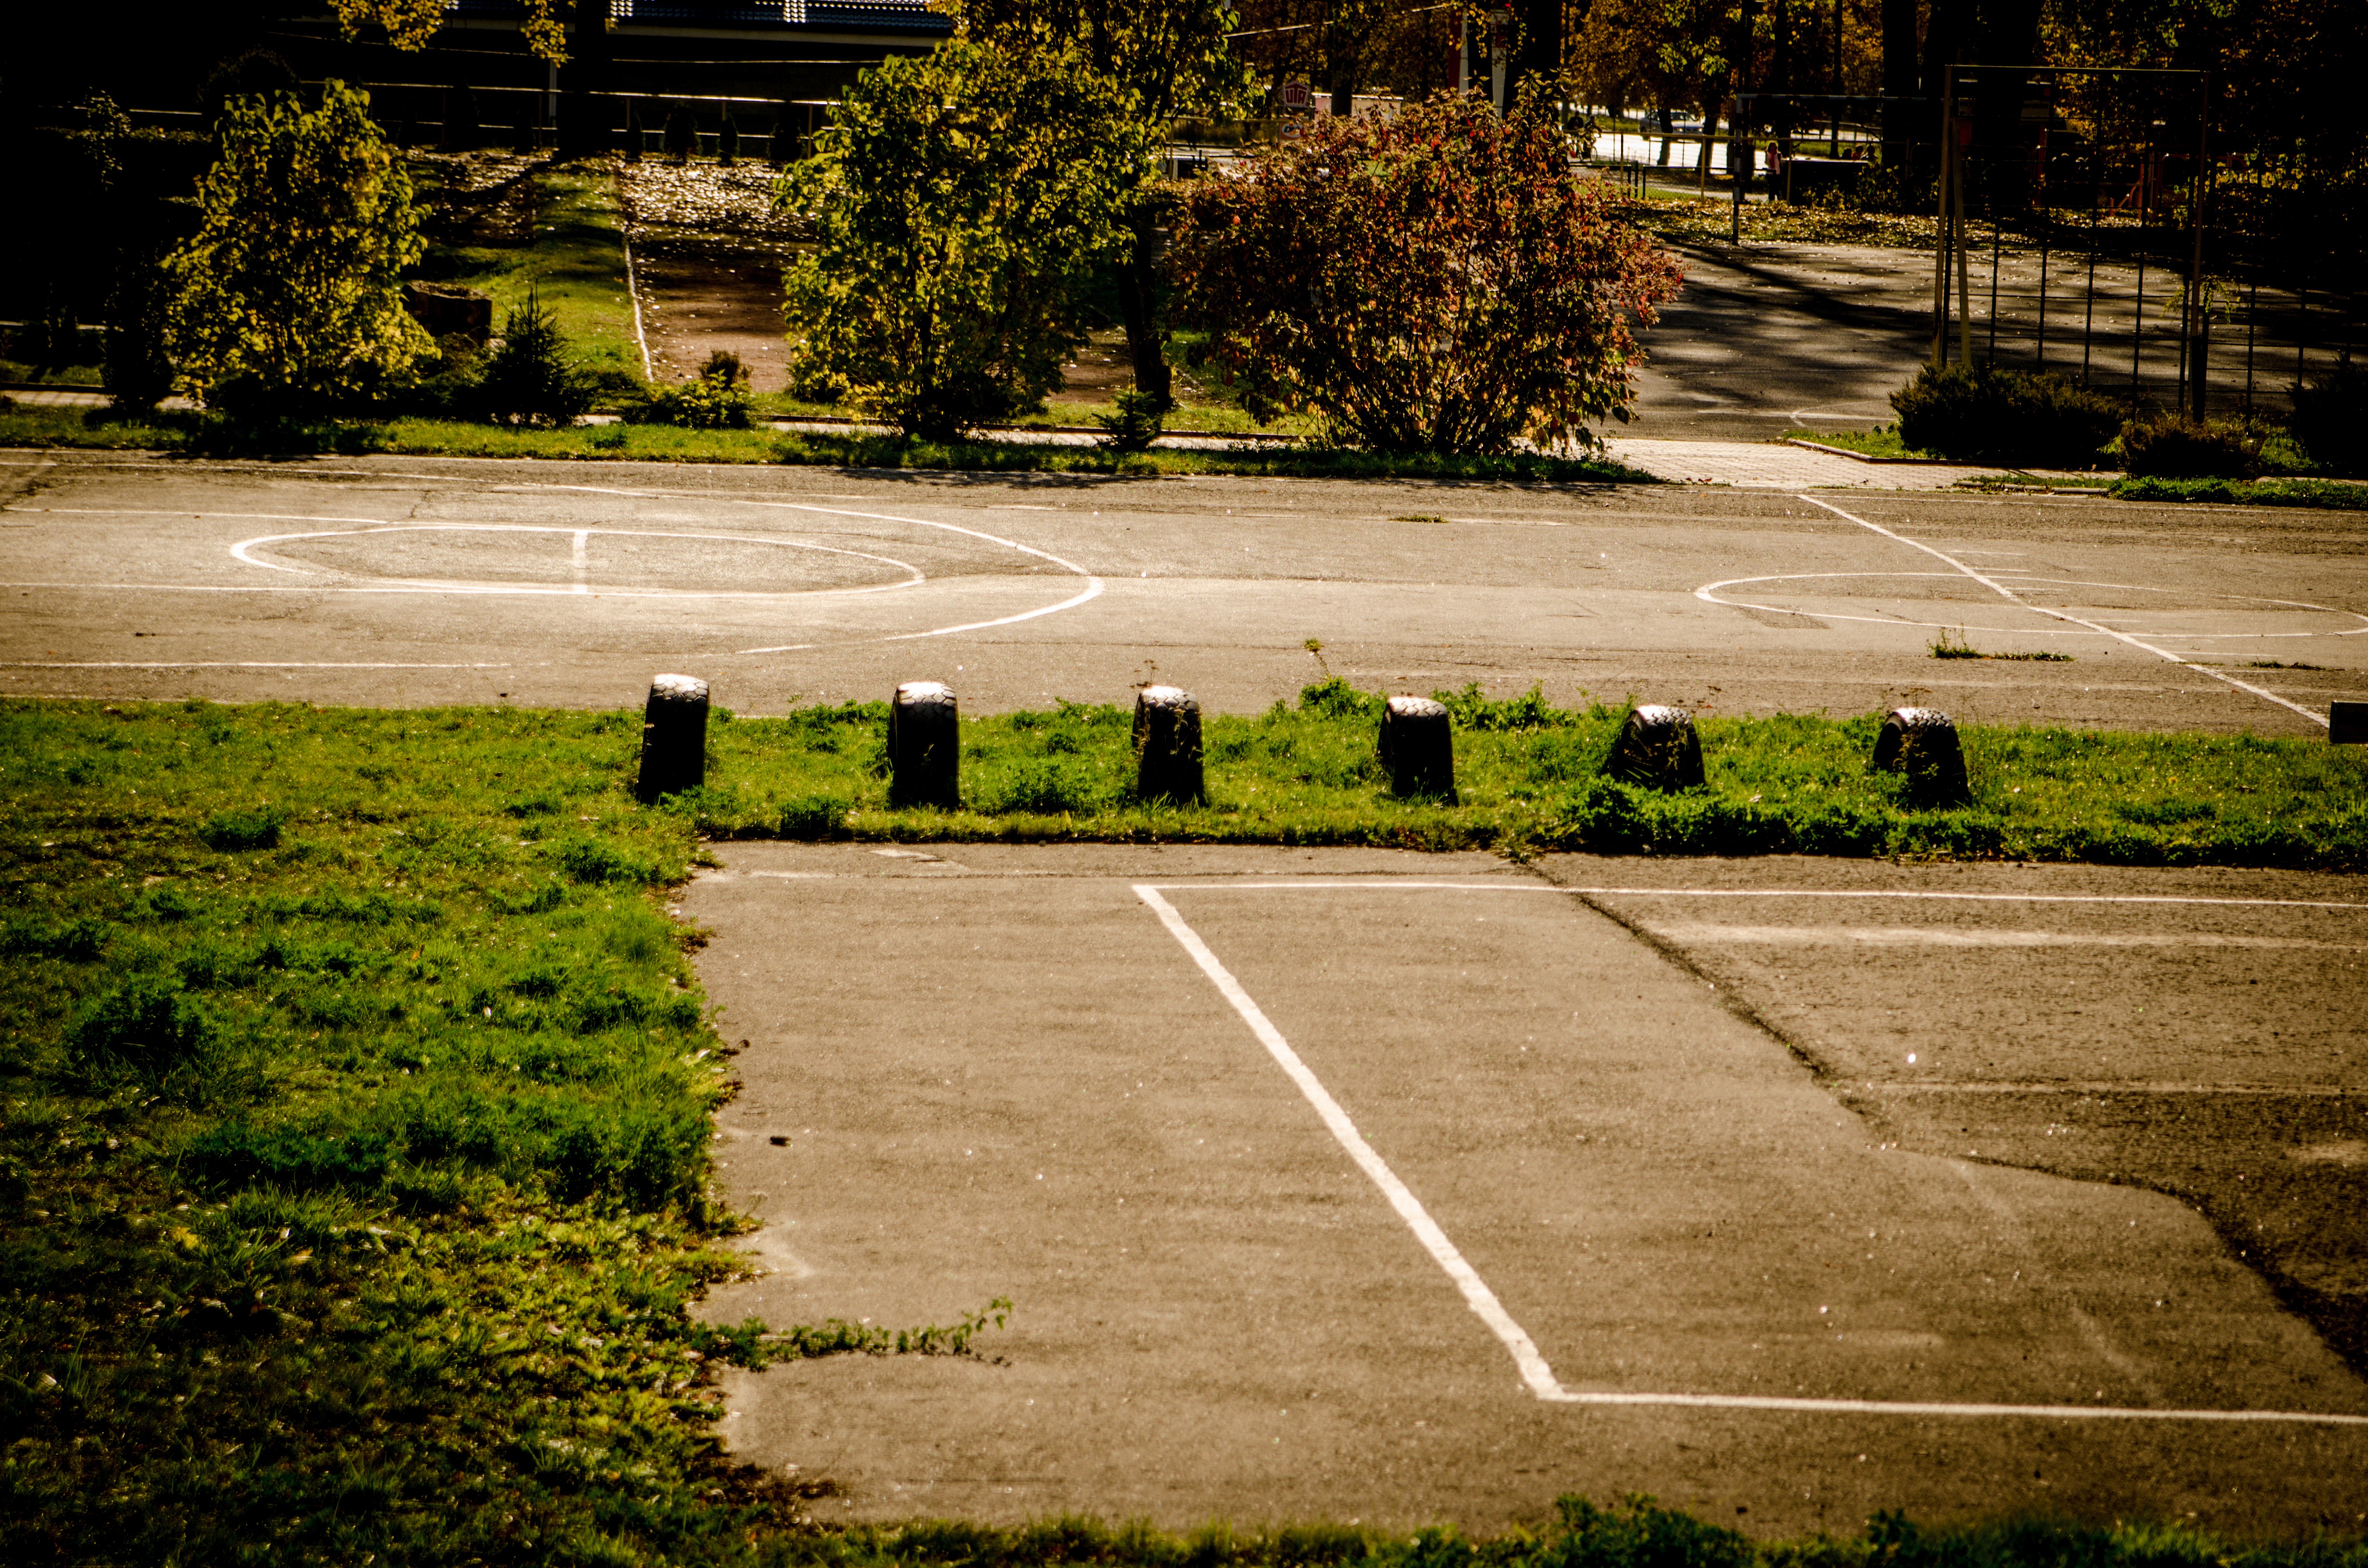
tree, grass, light, structure, plant, road, sport, night, lawn, sunlight, leaf, flower, city, suburb, green, autumn, park, training, garden, football, lighting, stadium, yard, tyres, neighbourhood, the pitch, aerial photography, road surface, urban area, residential area, sport venue